Question: What is the bird covered with?
Tambaya: Mene ya lullube tsuntsun?
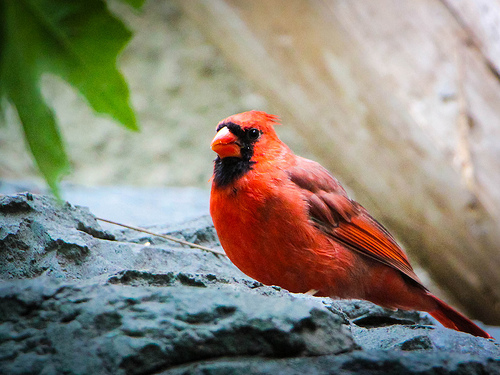
Answer: Feathers.
Amsa: Gashim tsuntsu.